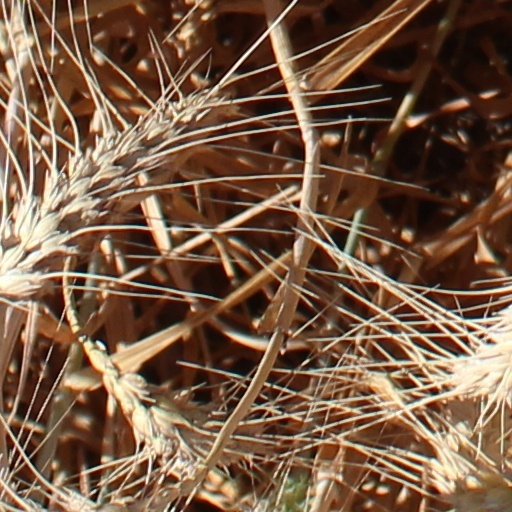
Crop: wheat